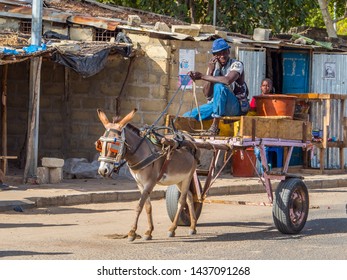
Waaw nataal bii nag moom ab charette moo ci nekk ak am mbaam. Charette bi nag am na ku yéeg ci kaw, teg ci ag paan am ku nekk ci ginnaawam di dox, am na it am mbaar mu nekk ci wet gi, am na it ab place bu nekk nee.